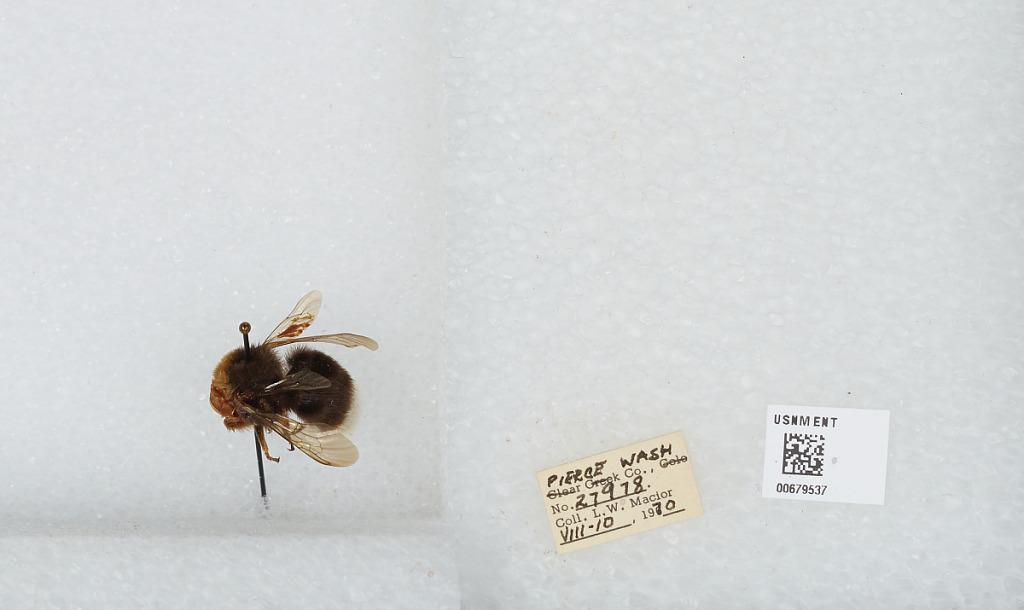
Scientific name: Bombus (Bombus) occidentalis Greene
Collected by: L. Macior
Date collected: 1970-8-10
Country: United States
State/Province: Washington
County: Pierce
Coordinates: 47.05, -122.12